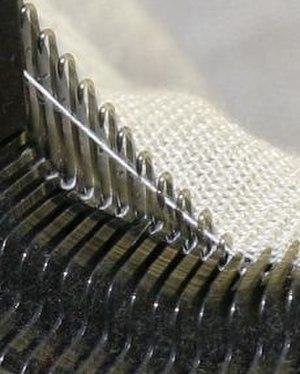
Comme le tissage, le tricot est une technique utilisée pour fabriquer une étoffe à partir d'un fil. Le tricot est constitué de boucles, appelées mailles, passées l'une dans l'autre. Les mailles actives sont tenues sur des aiguilles jusqu'à ce qu'elles puissent être bloquées par le passage d'une nouvelle maille à travers elles.
La laine est un matériau d'origine animale qui est constitué de fibres kératiniques, principalement d'ovins et utilisé dans la production textile, notamment pour ses capacités d'isolant thermique.
Une machine à tricoter est une machine, d'usage domestique ou industriel, qui exécute mécaniquement le tricotage.